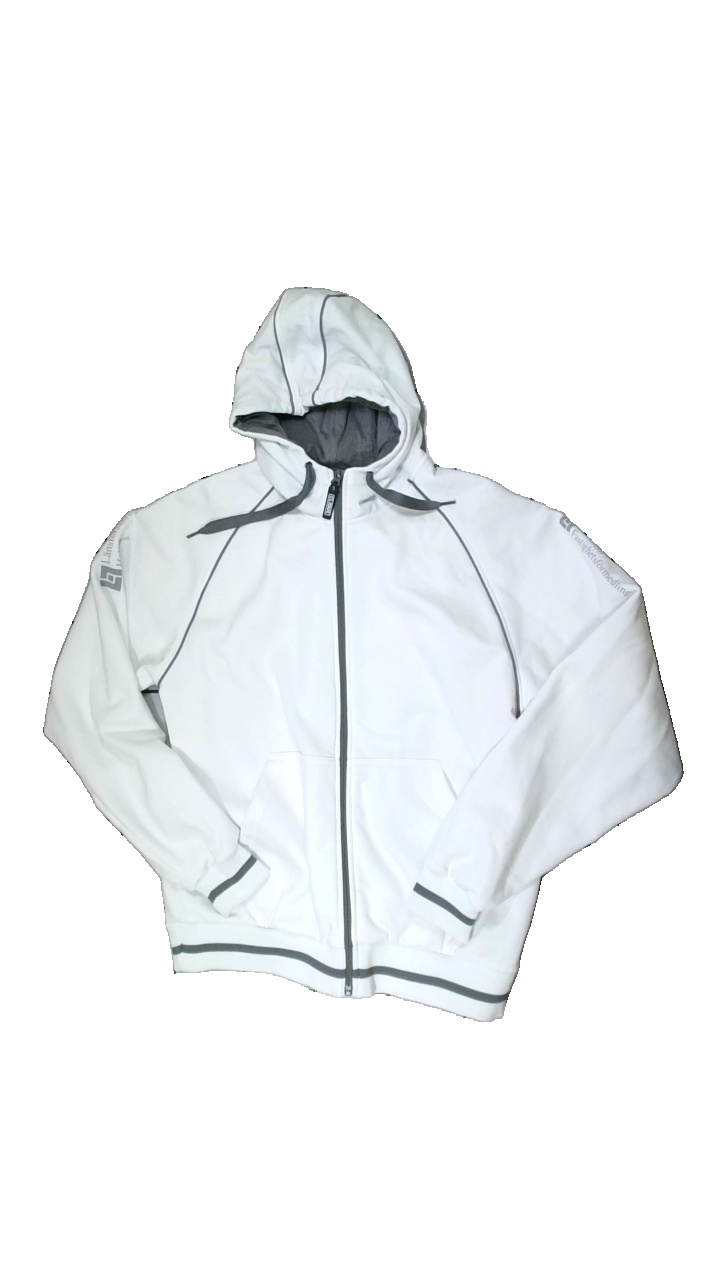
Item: Hoodie (Men)
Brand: Clique
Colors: White, Grey
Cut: Regular
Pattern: Logo print
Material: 100% Polyester
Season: All
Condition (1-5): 3
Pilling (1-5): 5
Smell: Minor
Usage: Recycle
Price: <50